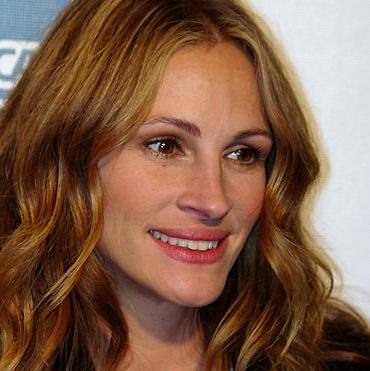
Age: 43